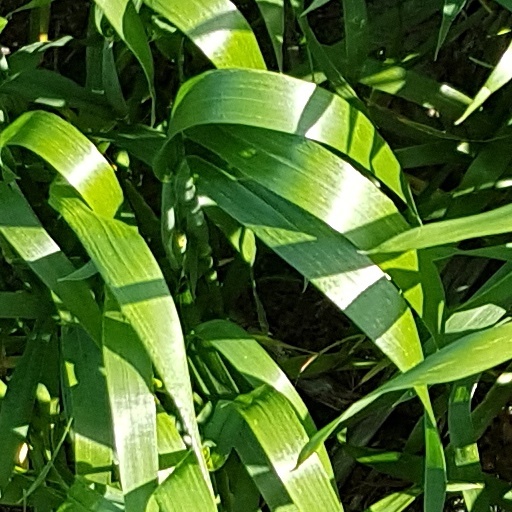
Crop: wheat